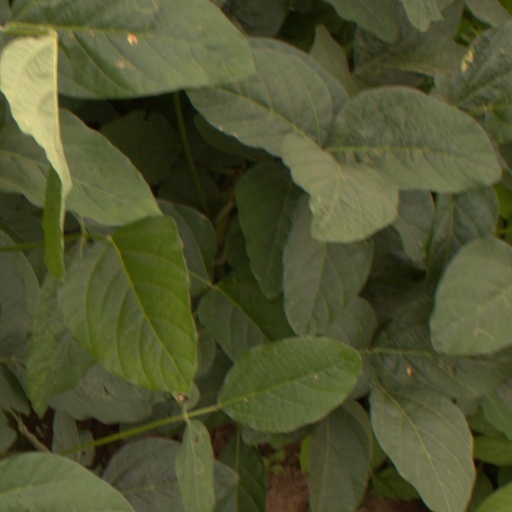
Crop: soybean